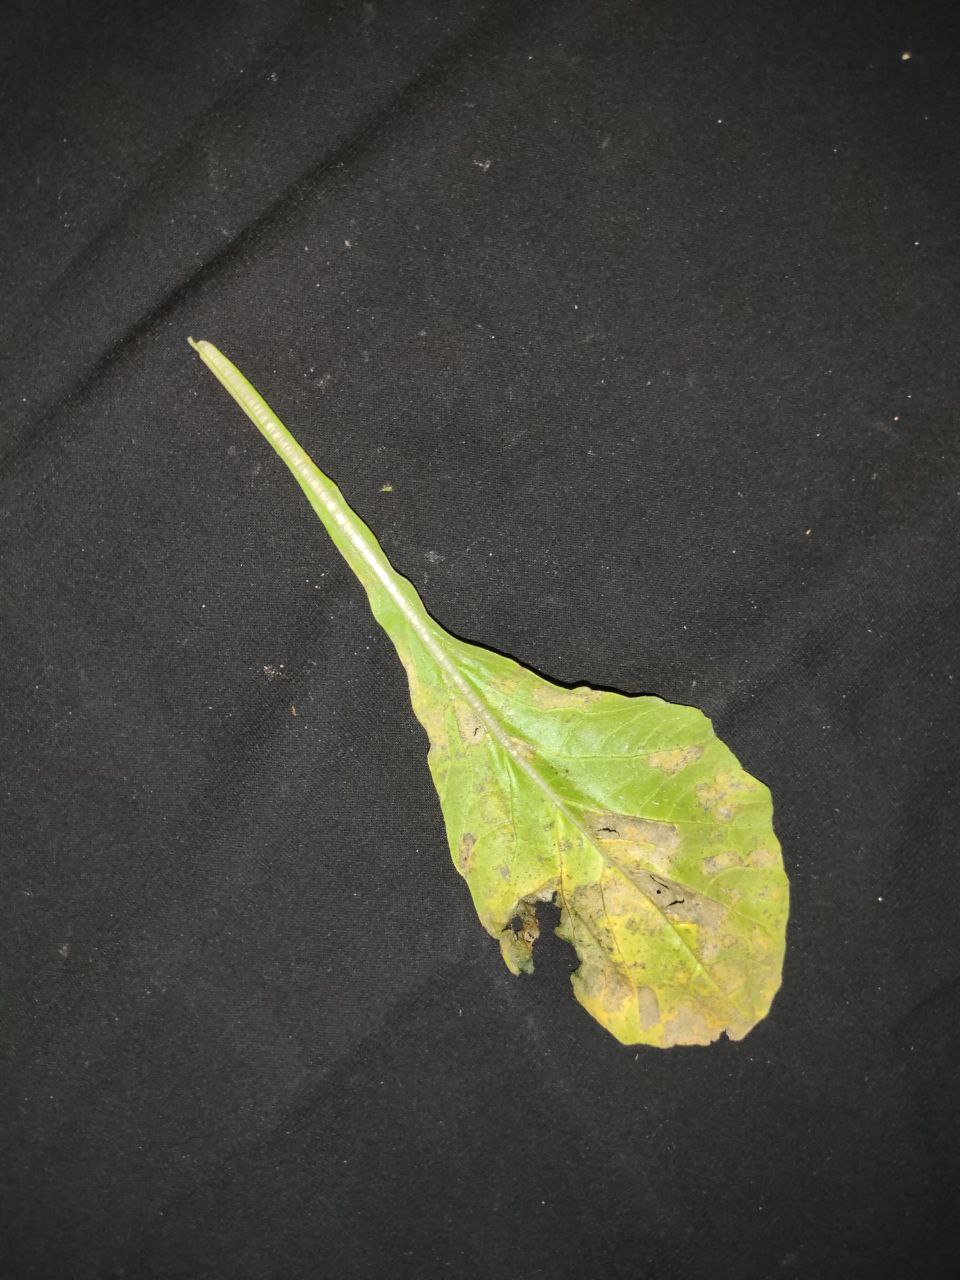
Label: Downey mildew